Urbanism in Tehran

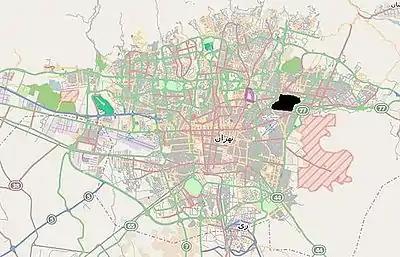
Narmak

Narmak (Persian: نارمک) is an urban neighborhood located in northeastern Tehran, the capital of Iran. Located in the 4th and 8th district of Tehran, the district consists of 110 distinctly sized squares with major nodes being Haft Hoz Square and Fadak Park. The project is designed by the AIAD and funded by Bank Sakhtemani from 1952 to 1958. It is home to more than 340,000 residents.